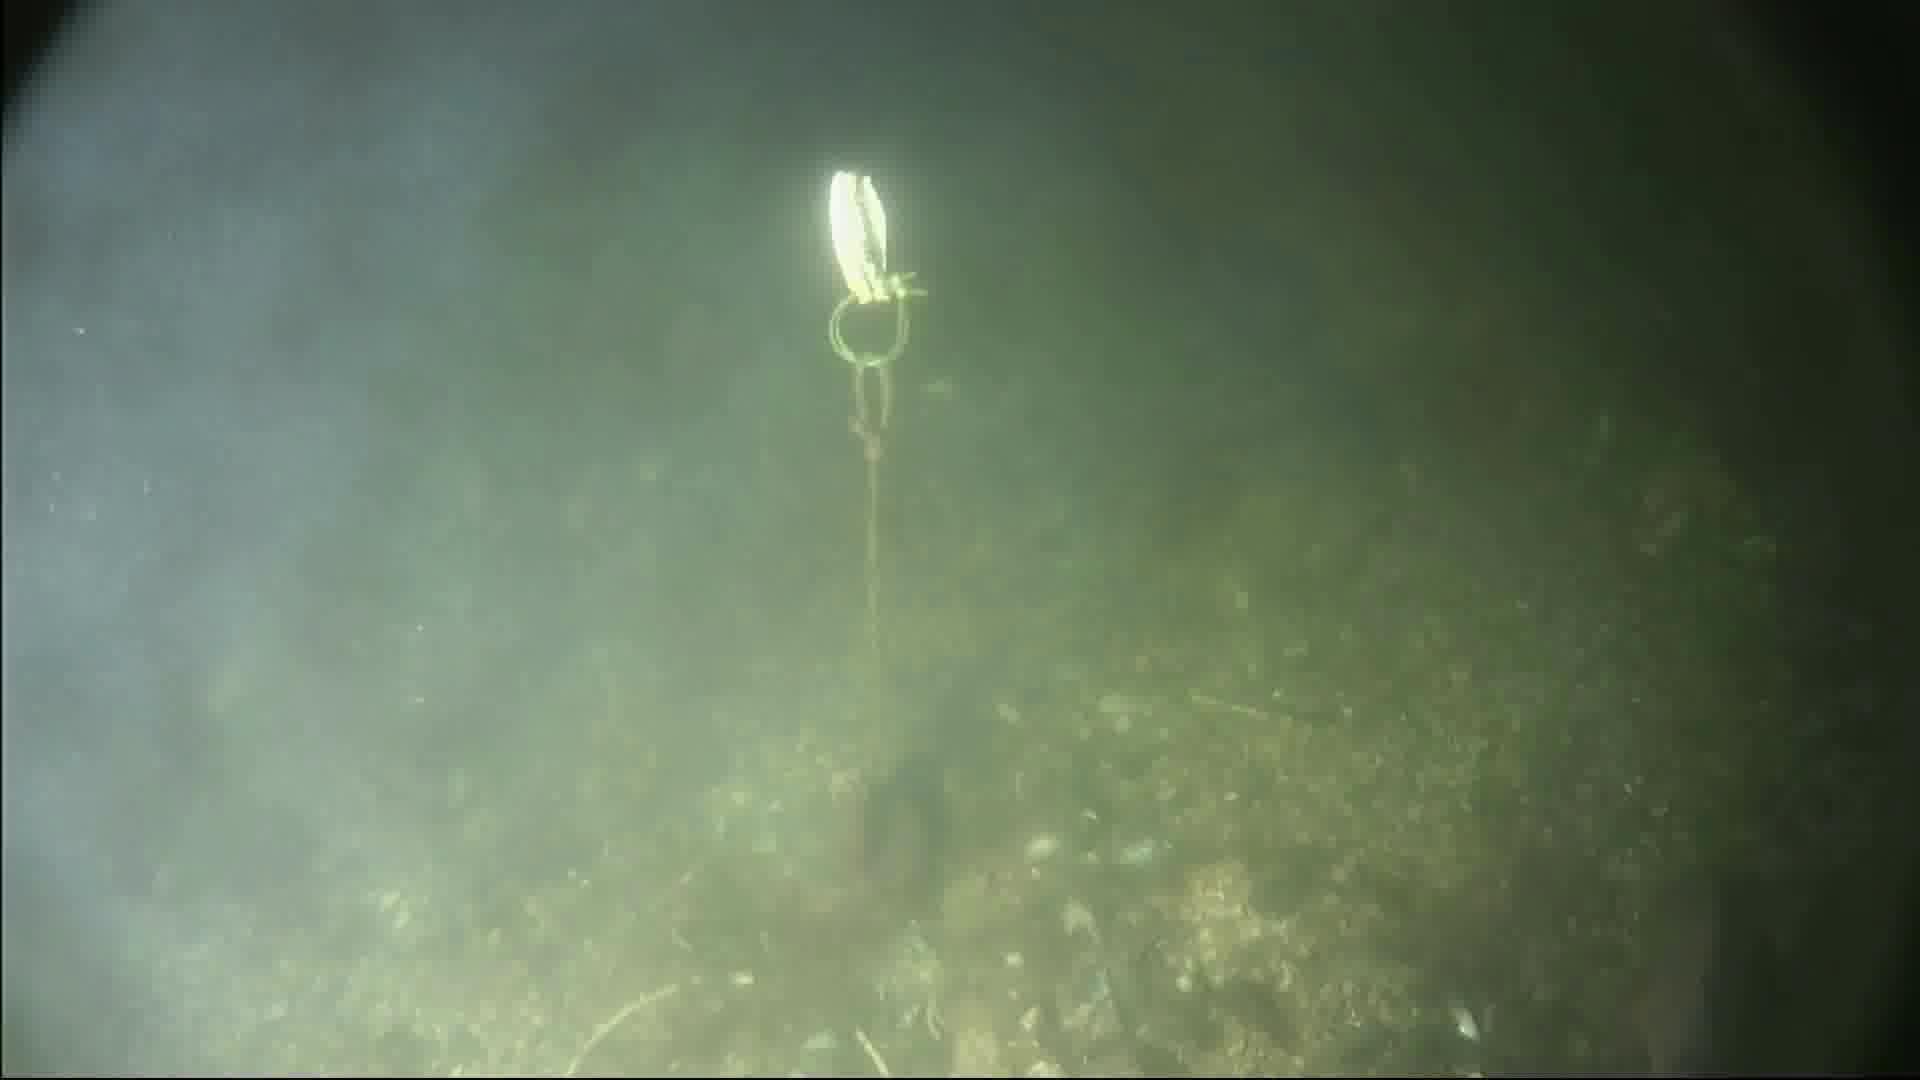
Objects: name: fish
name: crab